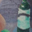
Label: bottle